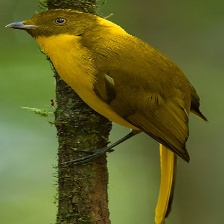
Species: GOLDEN BOWER BIRD
Scientific name: PRIONODURA NEWTONIANA